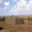
Label: plain